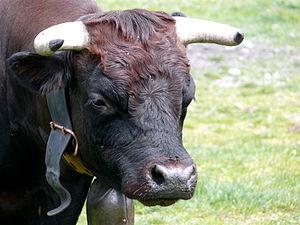
La Bataille de reines sont des combats entre plusieurs vaches de la race valdostaine pie noire se déroulant en Vallée d'Aoste en Italie. Il s'agit de combats entre vaches gravides pour élire la Reina di corne, la « Reine des cornes » en patois valdôtain. En Valais, où cette pratique est particulièrement développée, on parle de combat de reines.